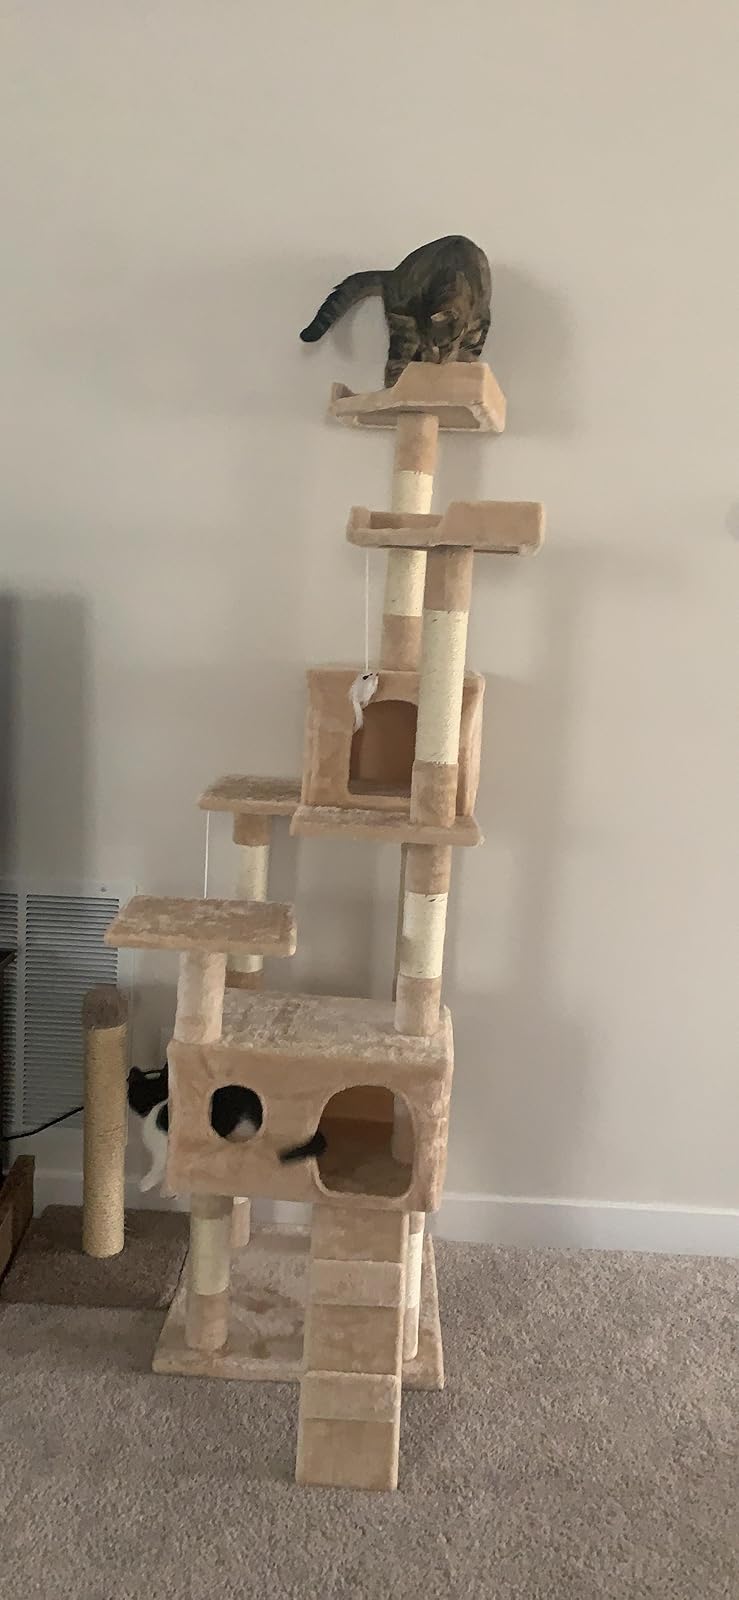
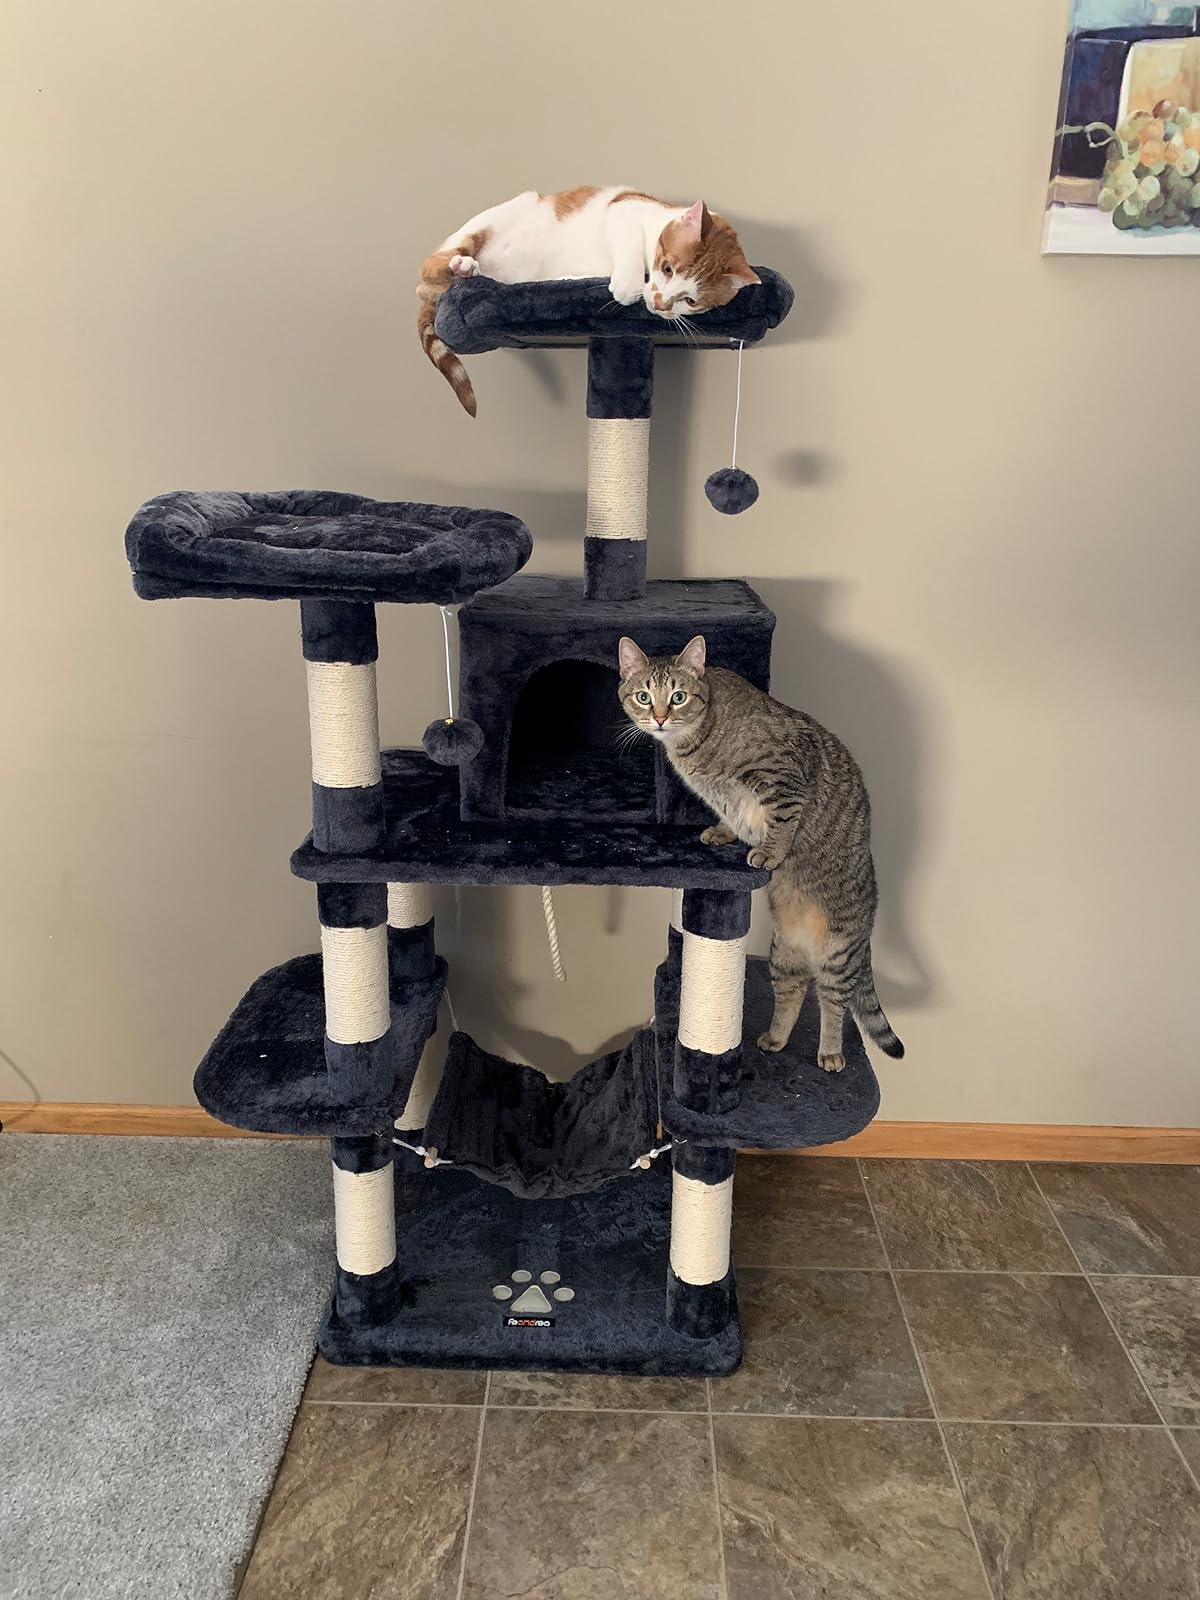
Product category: items_cat tree
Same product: no